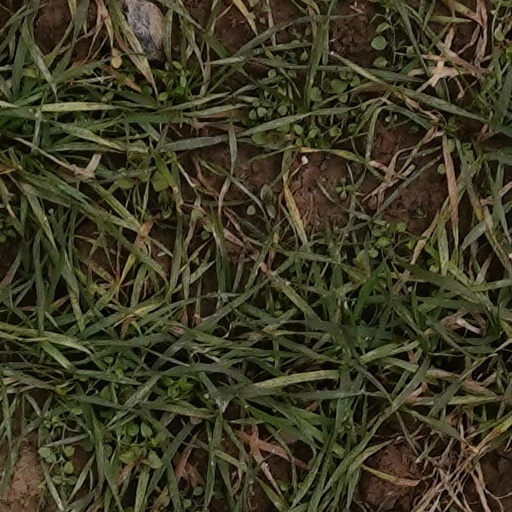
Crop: wheat